Presidential Security Force of Indonesia

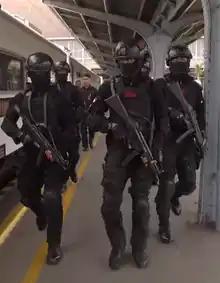
Paspampres personnel in full-tactical gear

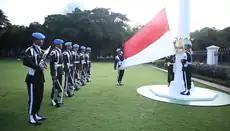
Guardsmen from the State Protocol Escort Battalion ("Yonwalprotneg") raising the national flag at the Merdeka Palace yard

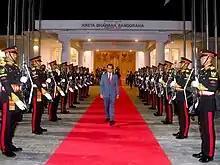
Paspampres Cordon guard troops with the black uniform with peaked cap presenting arms weapon salute

The Paspampres as a special joint-service command of the TNI, other than responsible for guarding and escorting the President, Vice President and VVIPs, are also responsible to carry out state-protocol duties during official ceremonies such as becoming the Honor Guard during a state visit and also carrying out public duties, quarter guard and guard mounting duties for the national official residences.